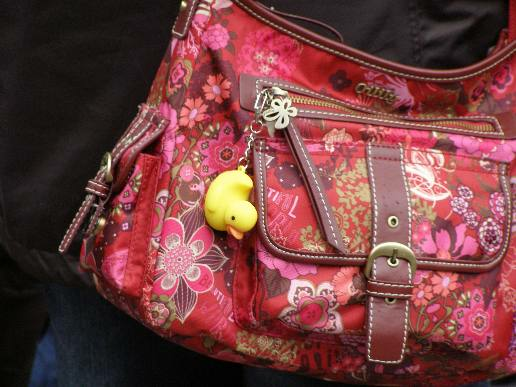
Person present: No